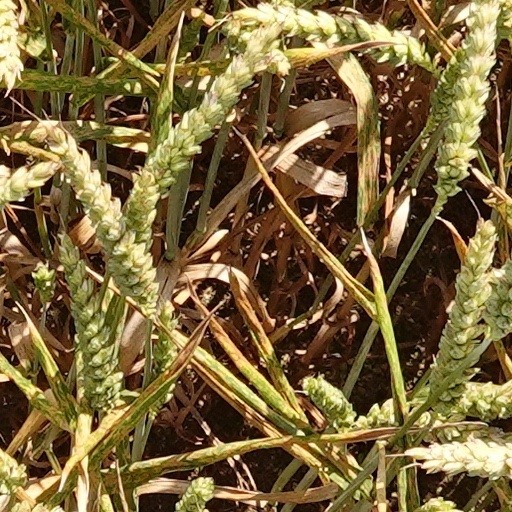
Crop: wheat